Mahmud Shevket Pasha

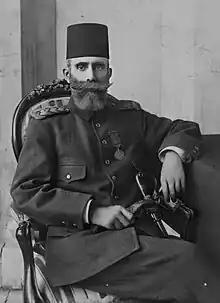
Mahmut Shevket Pasha

After the incident, he became an important power holder in Ottoman politics: Shevket Pasha was made martial law Commander of Constantinople, inspector of the First, Second, and Third Armies, and Minister of War. Though Hüseyin Hilmi Pasha came back to form a government, his premiership was widely seen as being under Shevket Pasha's control. His War Ministry worked to keep officers away from politics, especially the CUP. His tenure as War Minister saw the suppression of the 1910 Albanian Revolt. He also used troops from Tripolitania to suppress Yahya Muhammad Hamid ed-Din's revolt in Yemen, which exposed Tripolitania to foreign invasion from Italy in 1911. Hilmi's resignation saw Ibrahim Hakki elevated to the Grand Vezierate, and Shevket was also included in cabinet as War Minister.